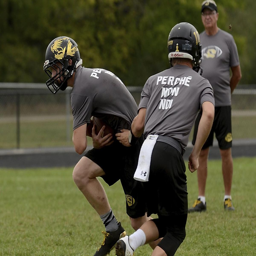
person , coaching staff has playersbelieving in the process